Wildwood Crest, New Jersey

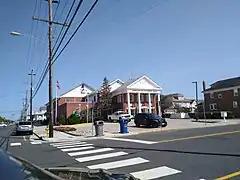
Wildwood Crest Borough Hall

The borough is bordered on the bay side by Sunset Lake. This was once connected to the Atlantic Ocean by Turtle Gut Inlet, which was closed in 1922. The Sunset Lake and Turtle Gut Park is located at New Jersey and Miami Avenues. A nearby memorial commemorates the Battle of Turtle Gut Inlet fought on June 29, 1776. This was the only American Revolutionary War battle fought in Cape May County.